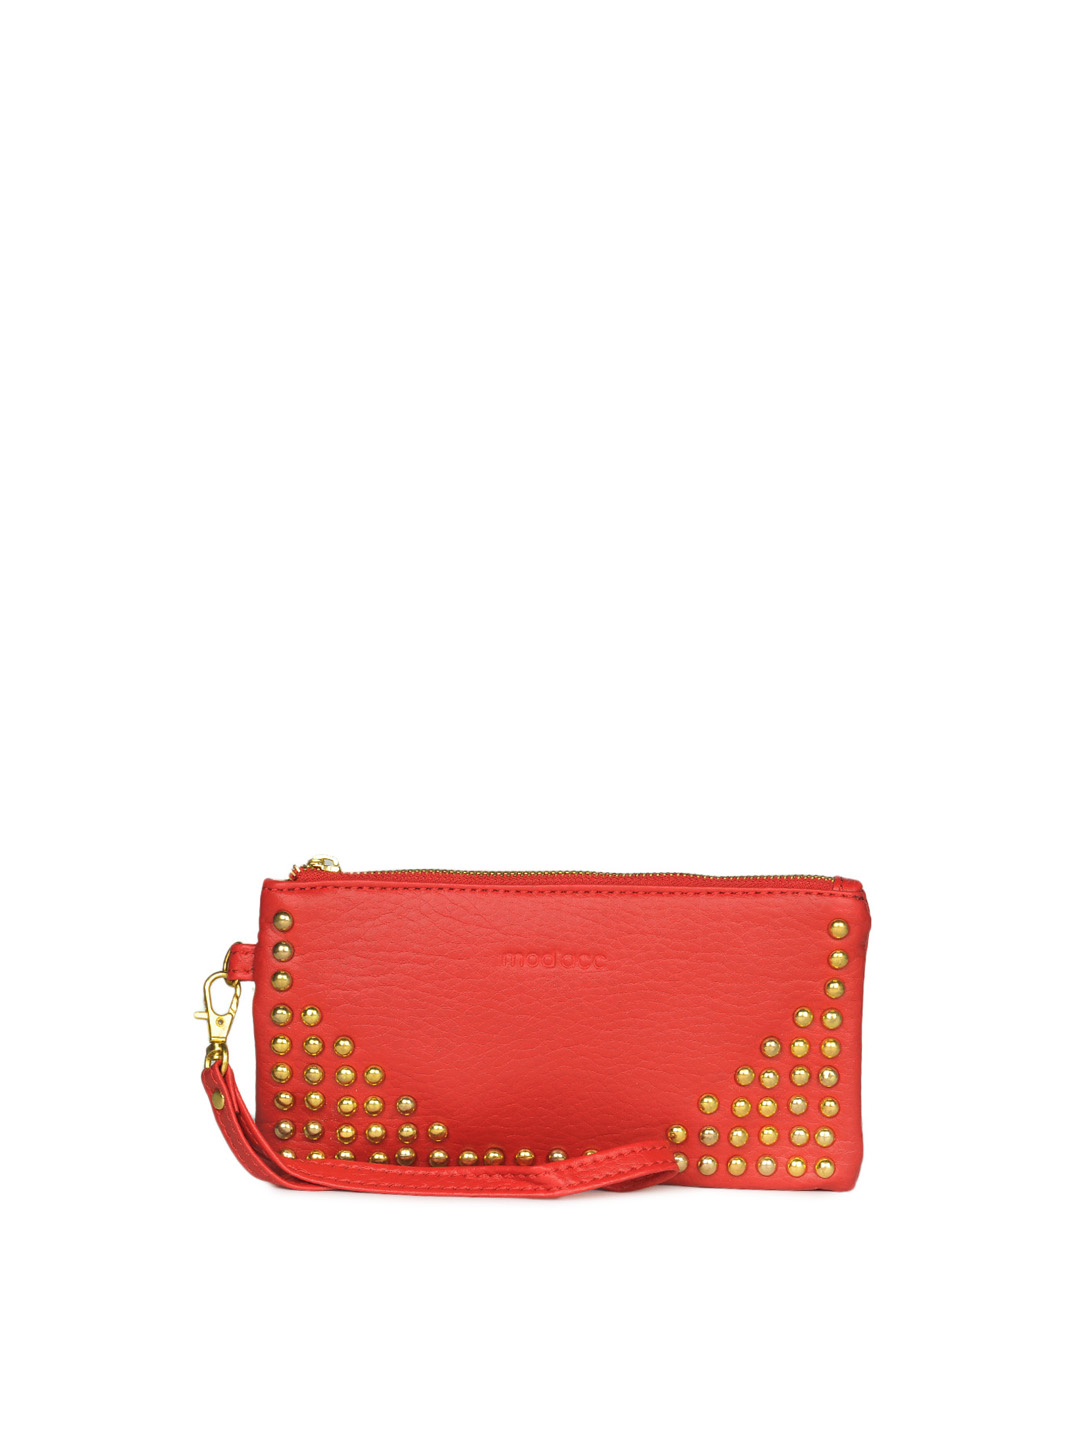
Mod'acc Women Red Coin Purse
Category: Accessories / Bags / Clutches
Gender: Women
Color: Red
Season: Summer 2012
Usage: Casual